Albatros B.I

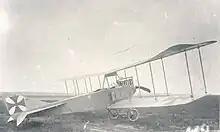
German Albatros B.I interned by the Dutch in April 1915.

The B.Is were withdrawn from front line service in 1915 but some examples served as trainers for the remainder of the war.